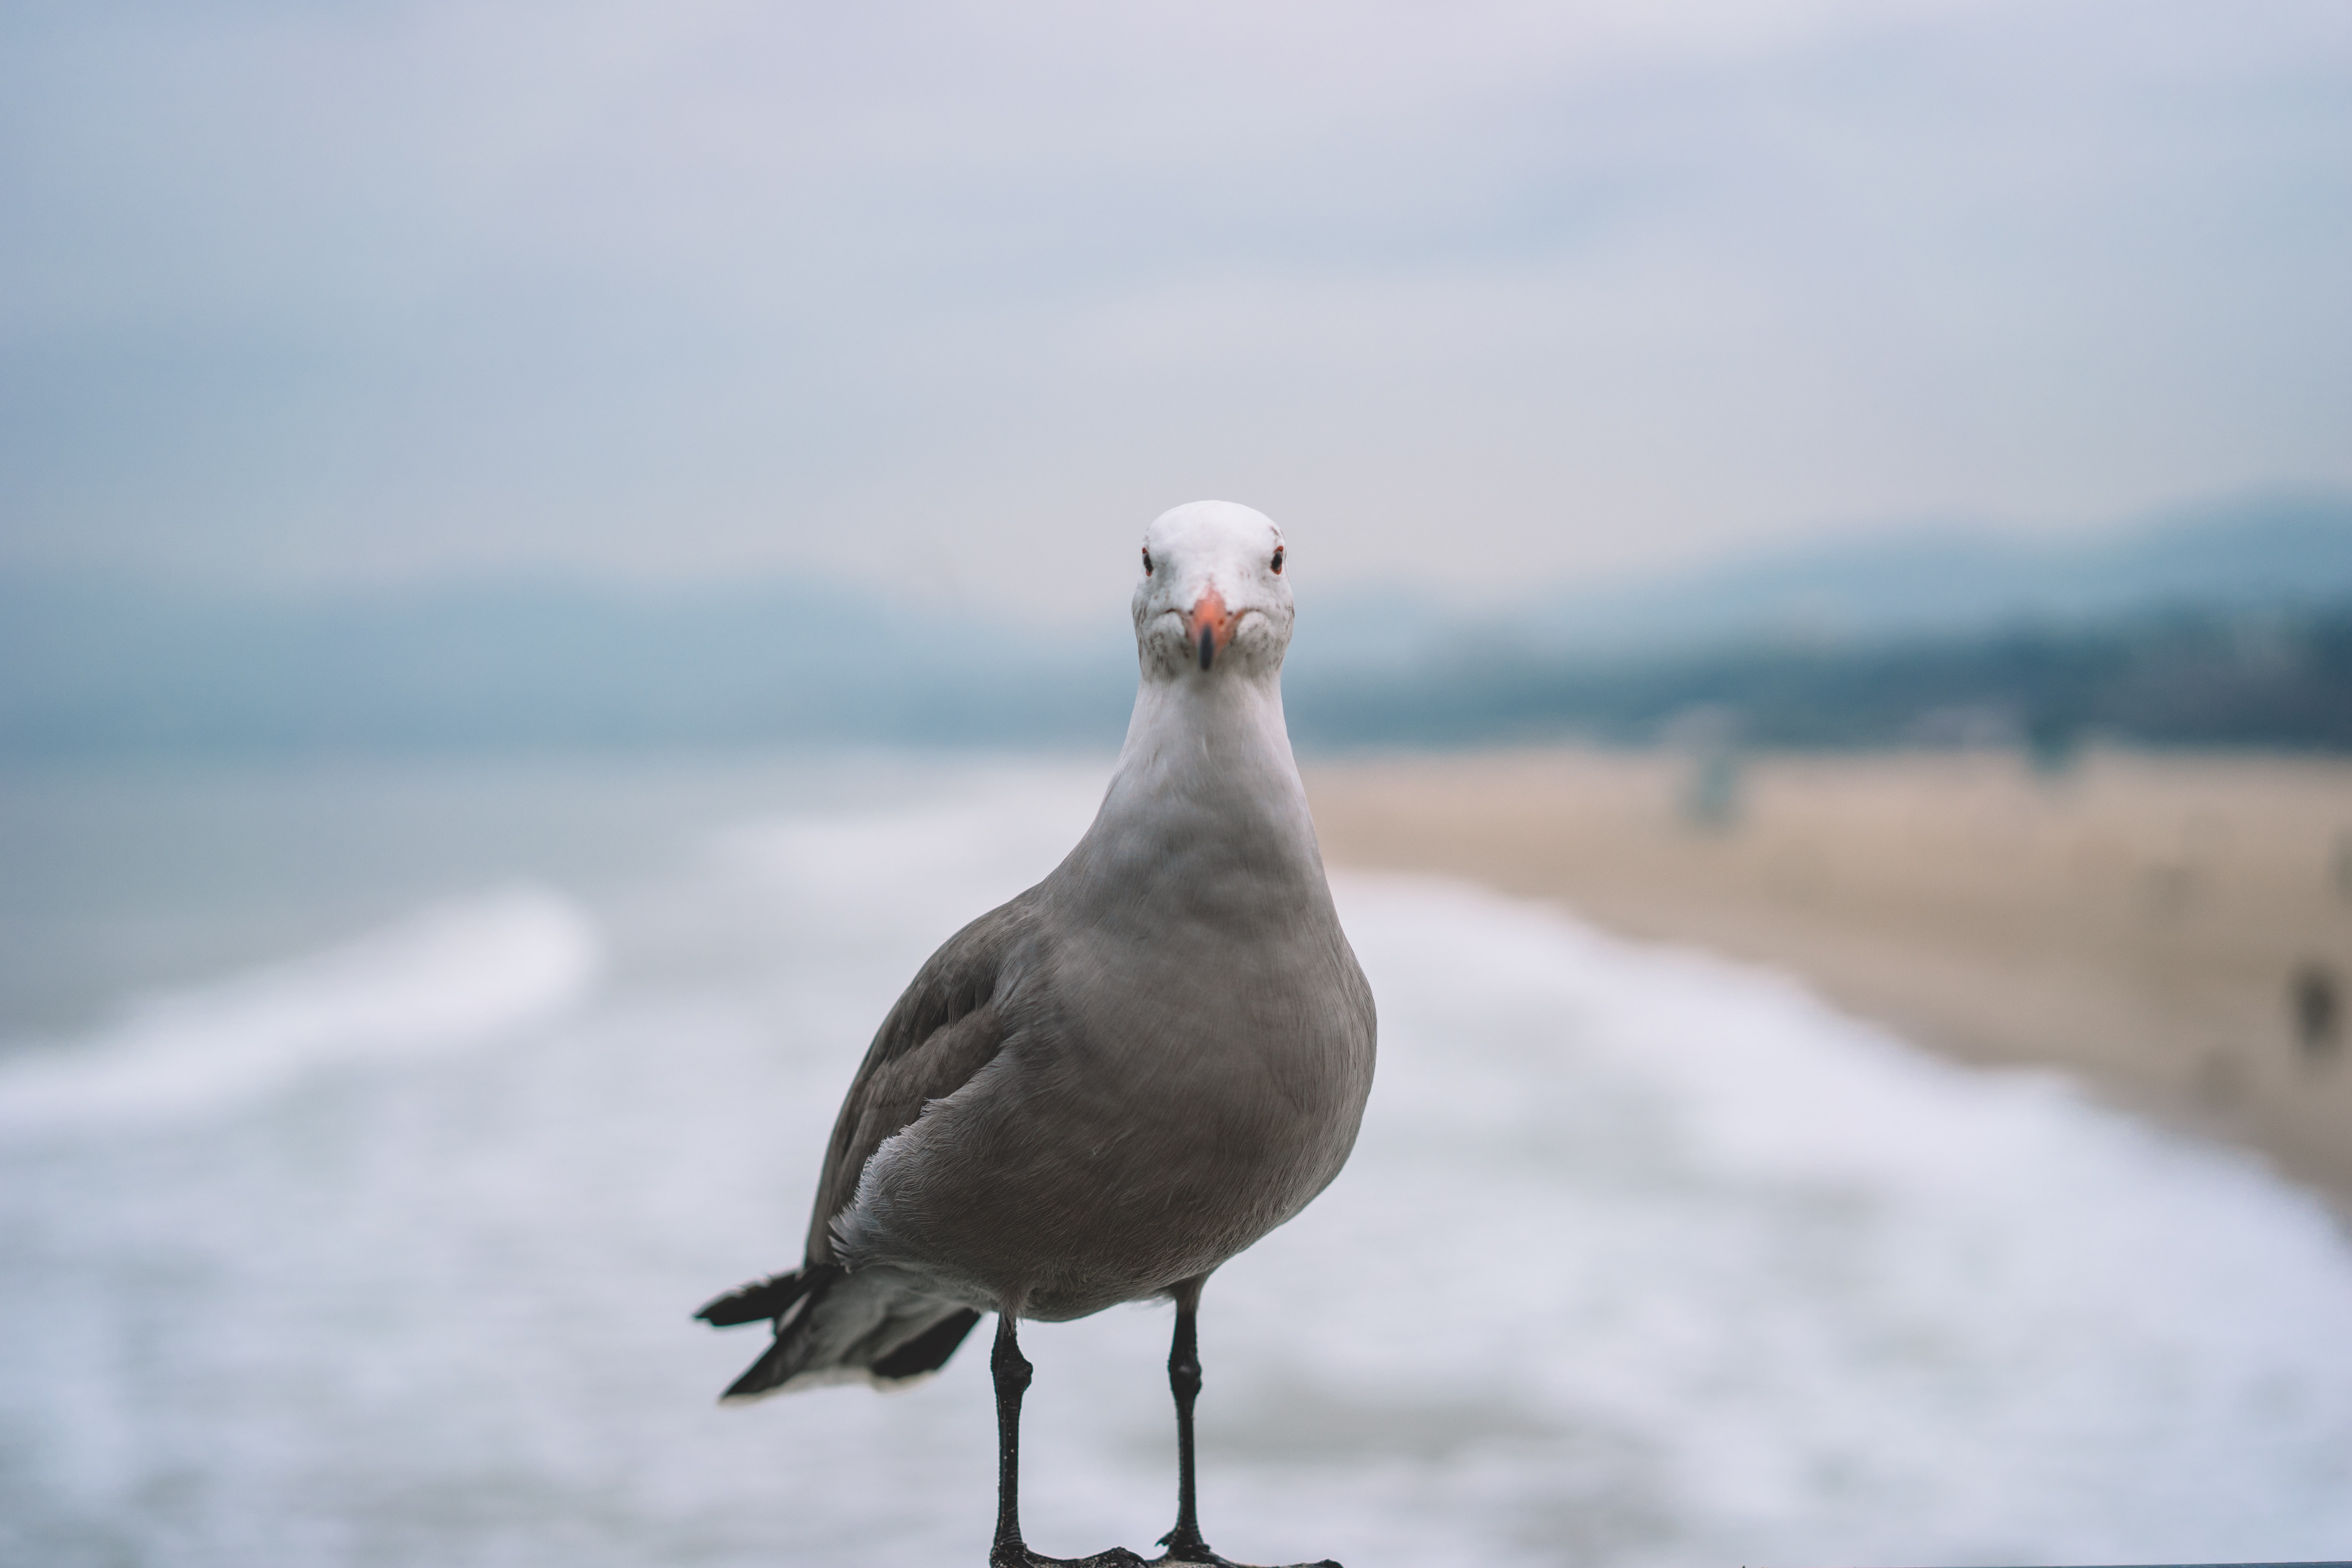
bird, seabird, wildlife, gull, beak, fauna, goose, vertebrate, water bird, charadriiformes, european herring gull